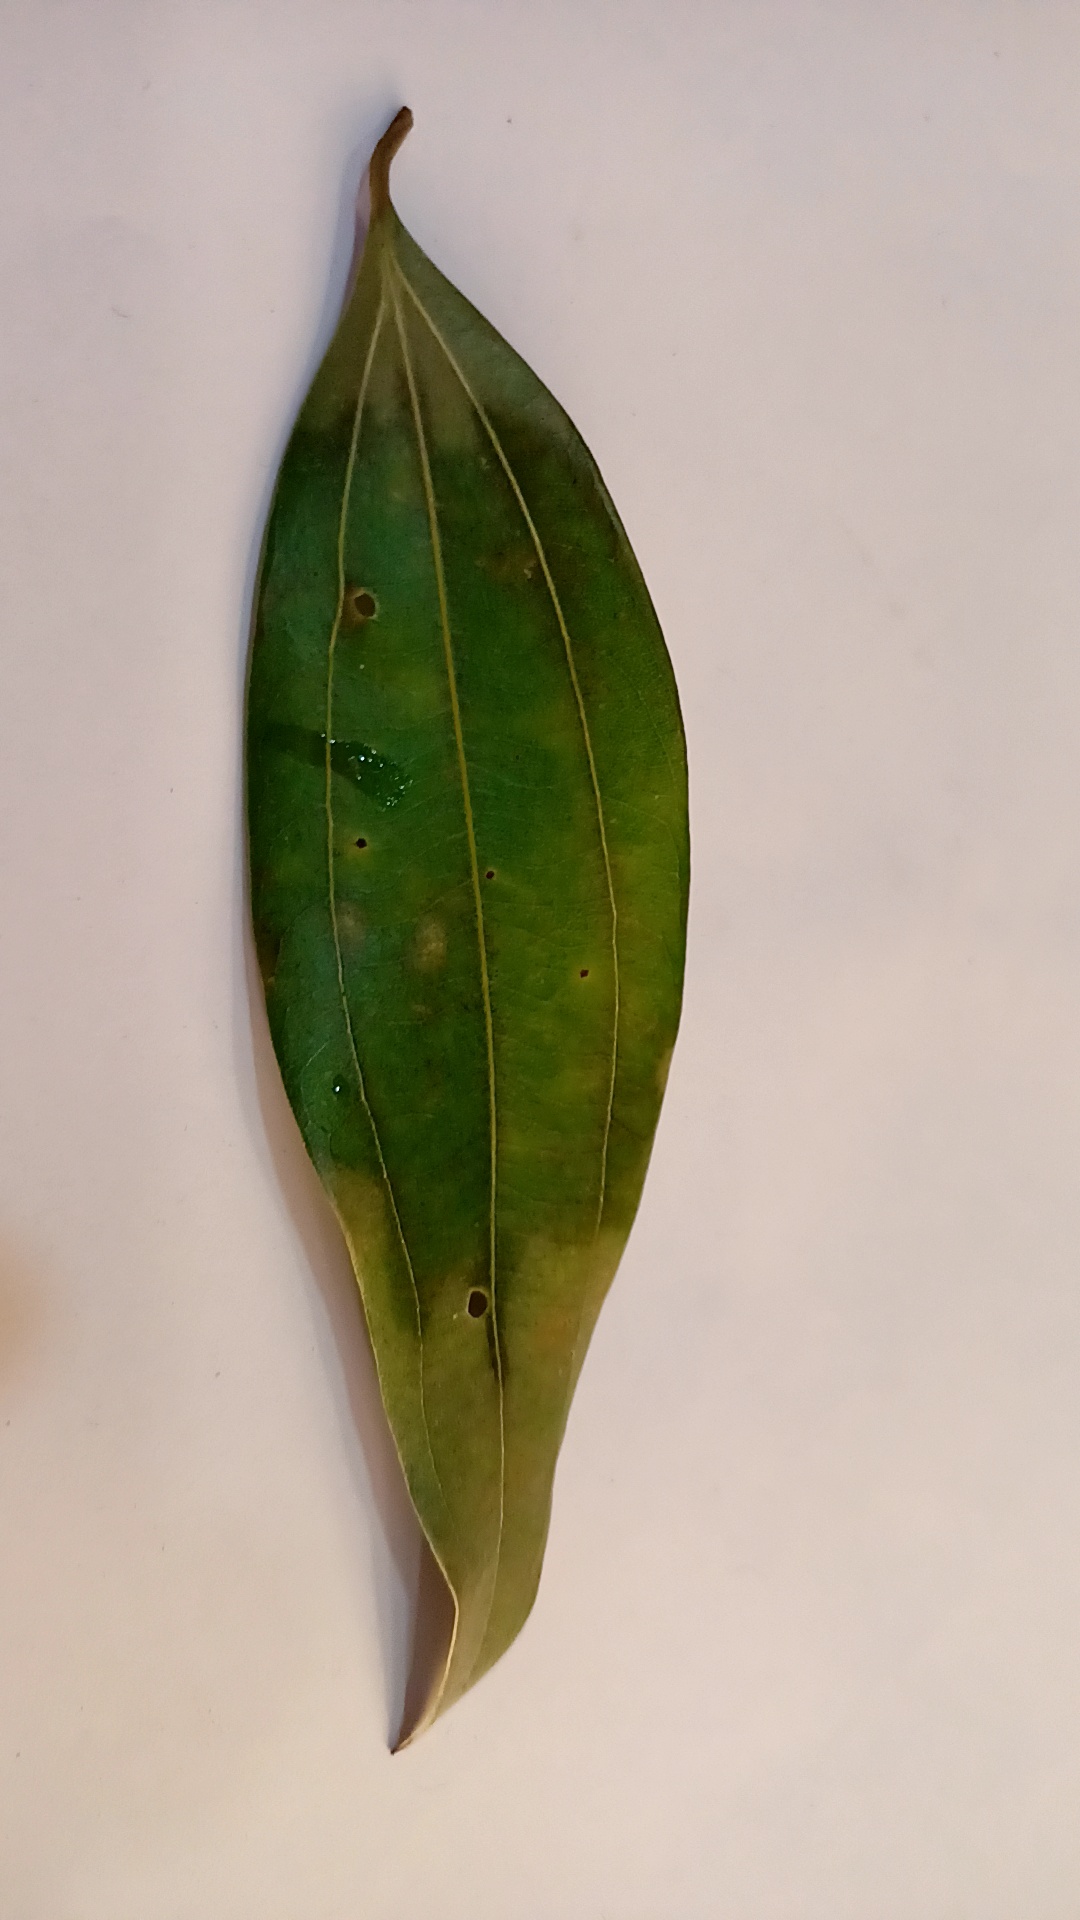
Label: Disease